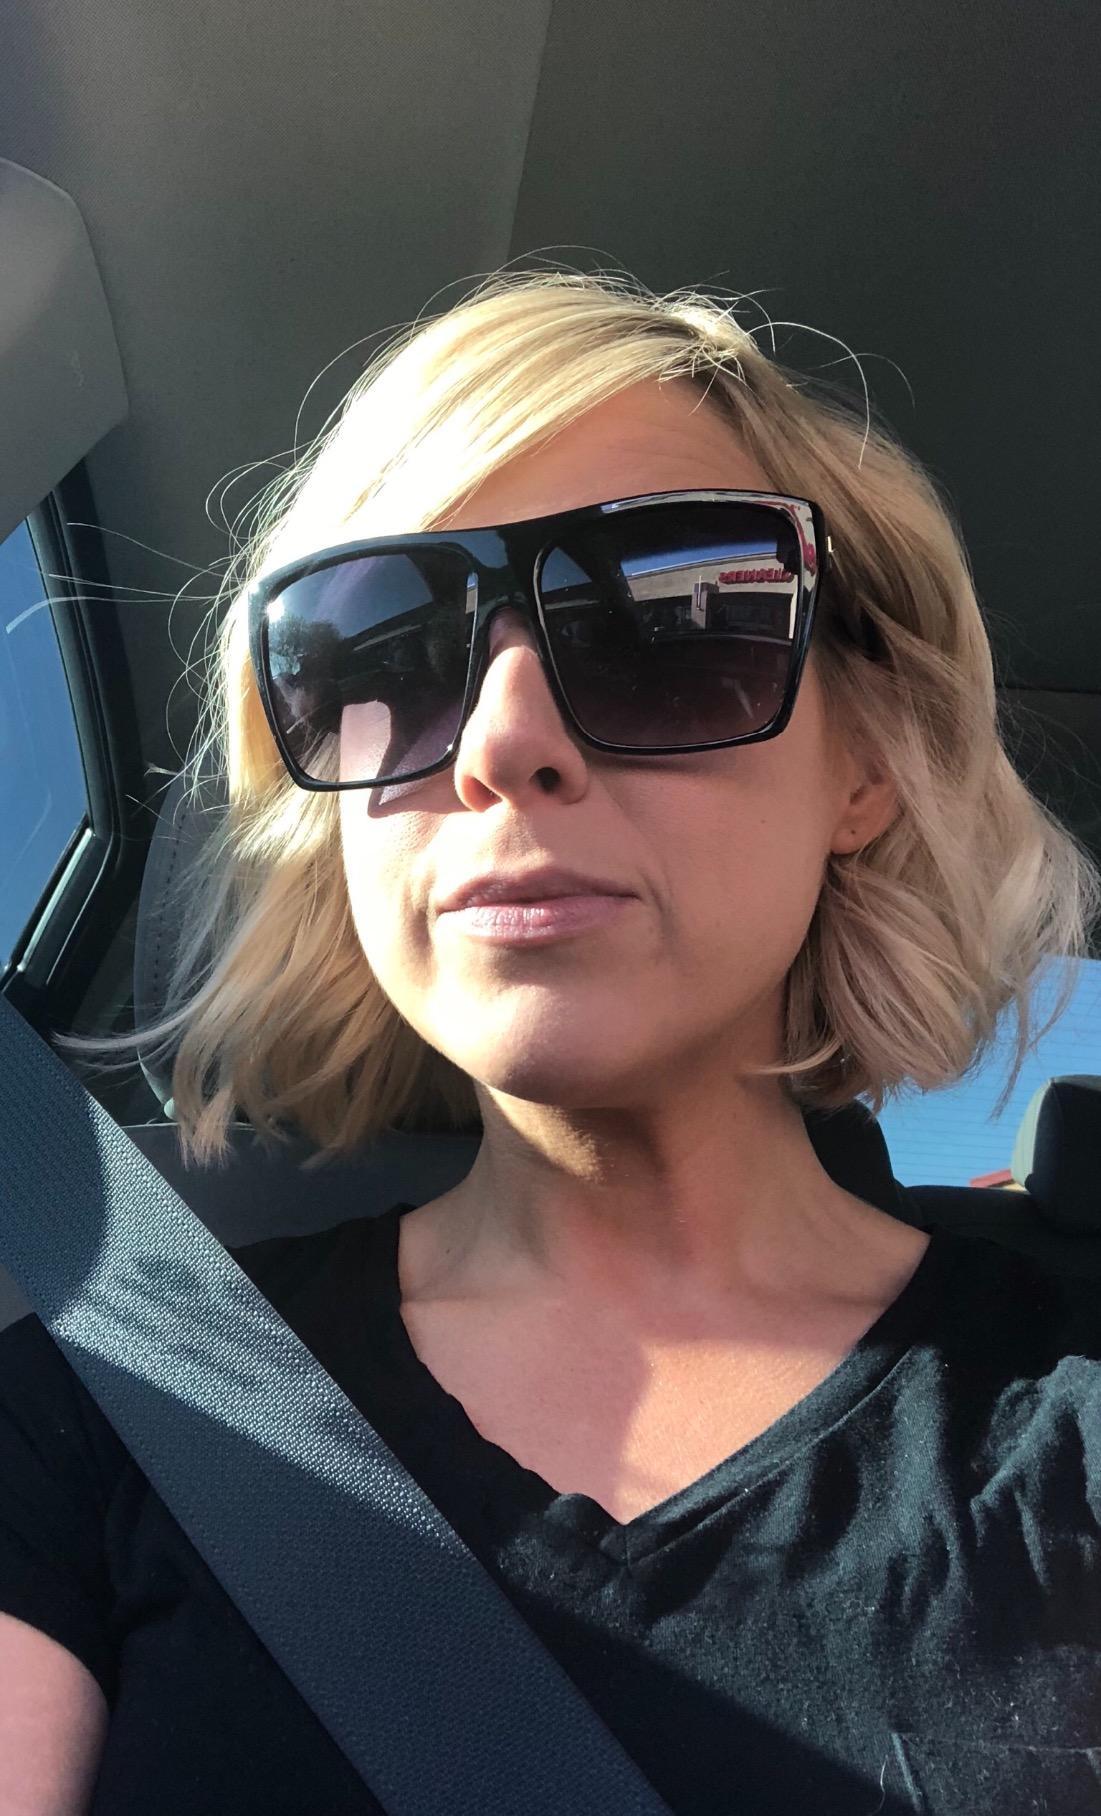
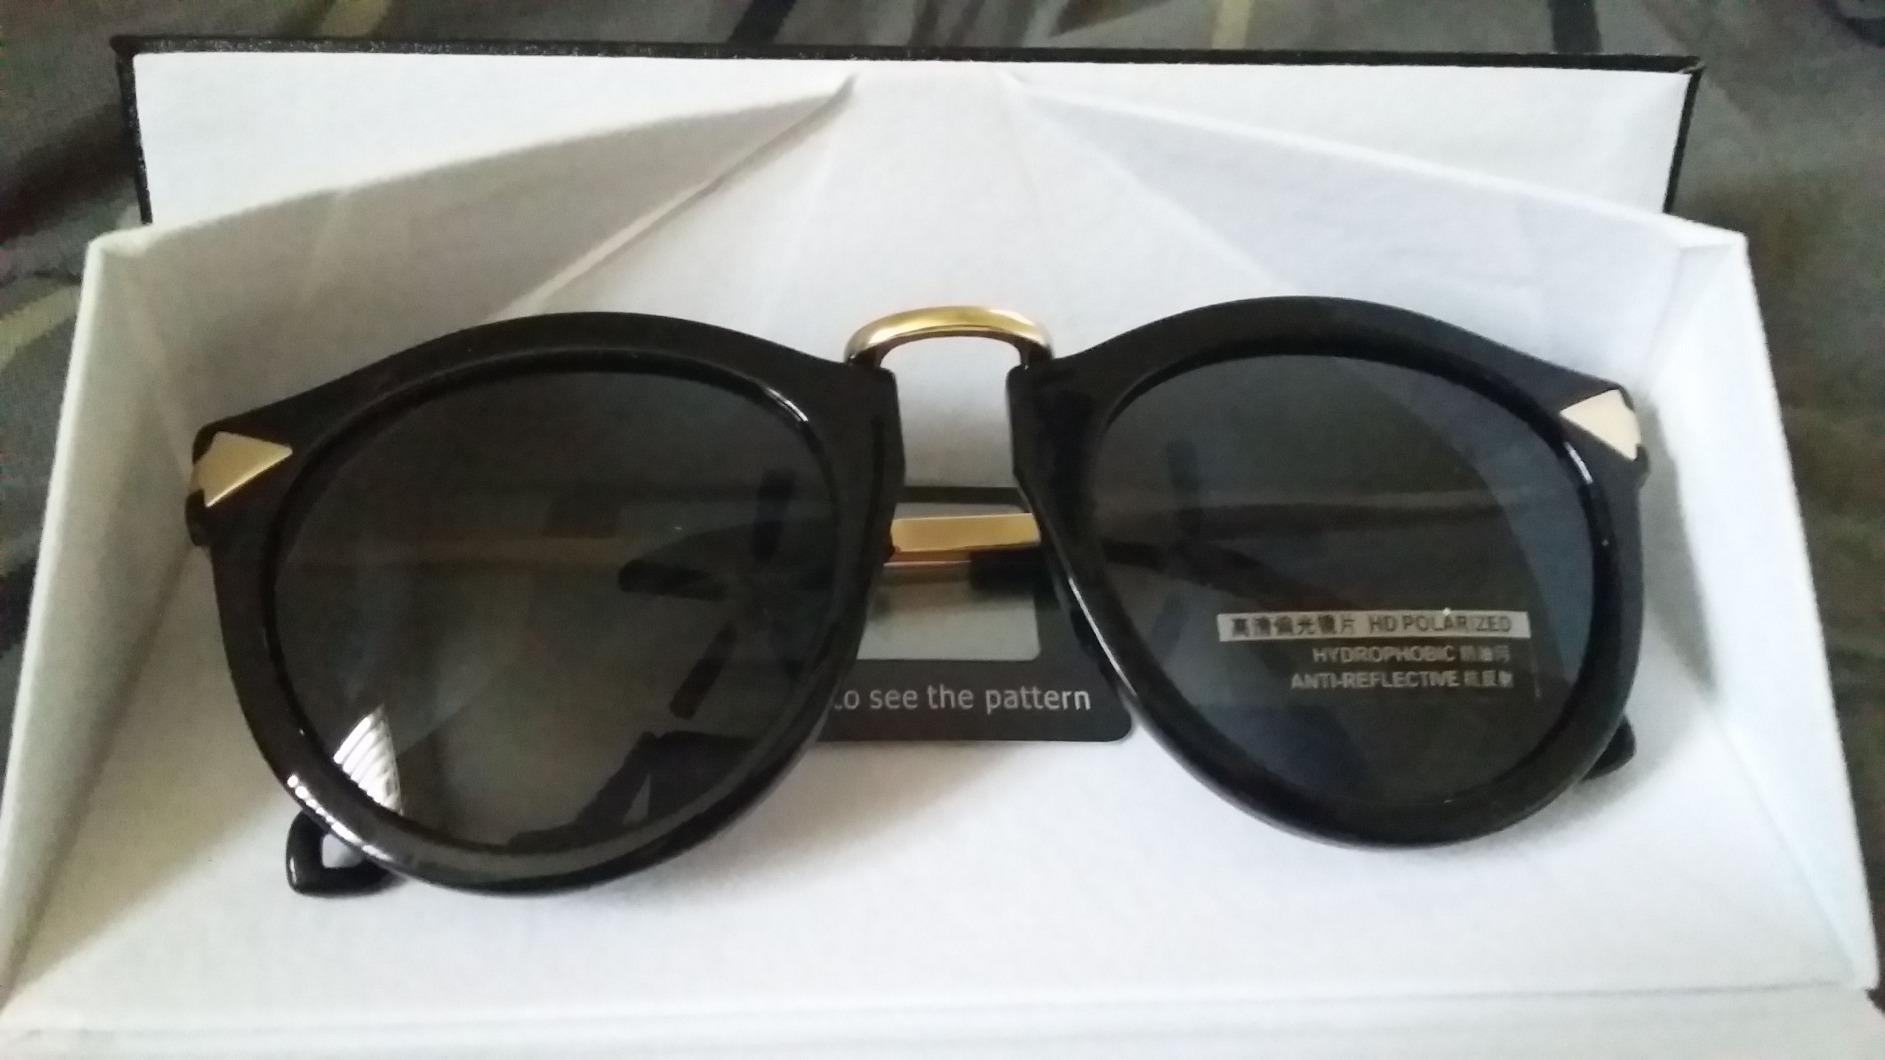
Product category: accessories_sunglasses
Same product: no